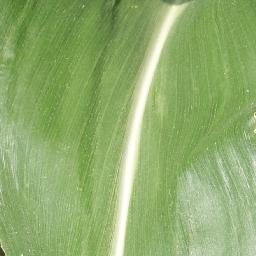
Label: Corn___healthy